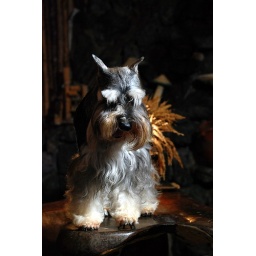
A champion breed Schnauzer female dog starred in Pinoy Big Brother reality TV show of ABS-CBN Channel 2.